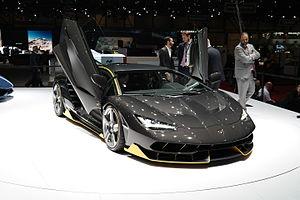
Salon international de l'automobile de Genève 2016
Transformers: The Last Knight ou Transformers : Le Dernier Chevalier au Québec est un film de science-fiction américain réalisé par Michael Bay, sorti en 2017, C'est le cinquième opus de la série après Transformers, Transformers 2 : La Revanche, Transformers 3 : La Face cachée de la Lune et Transformers : L'Âge de l'extinction.
Lamborghini est un constructeur automobile fondé en 1963 par l'industriel Ferruccio Lamborghini et installé à Sant'Agata Bolognese en Italie.
Forza Horizon 3 est un jeu vidéo de course automobile développé par Playground Games pour les plates-formes Microsoft Windows et Xbox One, édité par Microsoft Studios, sorti le 27 septembre 2016. Une démo gratuite est disponible depuis le 12 septembre 2016.